Jean de Serres

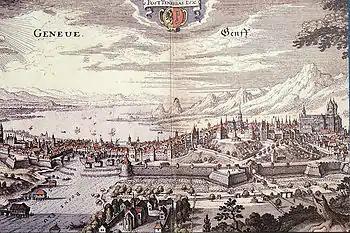
Geneva (about 1600) was a refuge for Protestants fleeing the religious wars in France, including Jean de Serres and his family. The words at top read 'After darkness, light.'

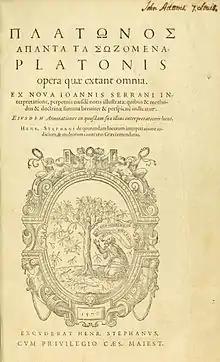
Plato's Dialogues were translated in 1578 by Jean de Serres and edited by Henri Estienne, image of copy owned by John Adams (1735 – 1826), second President of the United States

Jean de Serres was born in 1540 at Villeneuve-de-Berg, France, in a Calvinist family. His mother was Louise de Léris (or Lheris). He was the brother of the celebrated agriculturalist Olivier de Serres and of another brother Raymond. Jean de Serres married a daughter of Pierre Godary and Bernardine Richier named Marguerite on April 25, 1569. The bride's family were French Protestent refugees from Lorraine living, like de Serres, in Switzerland. The marriage produced nine children.